Marguerite Barankitse

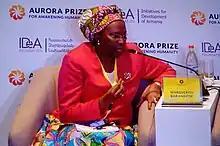
Barankitse in Yerevan at Matenadaran, during the panel Aurora Dialogues, before the Aurora Prize ceremony

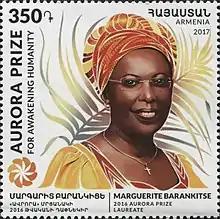
Barankitse on a 2017 Armenian stamp

Marguerite "Maggie" Barankitse (born in 1957 in Ruyigi, Ruyigi province, Burundi) is a Burundian humanitarian activist who works to improve the welfare of children and challenge ethnic discrimination in Burundi. After rescuing 25 children from a massacre, she was forced to witness the conflicts between the Hutu and Tutsi in her country in 1993. She established Maison Shalom, a shelter that provided access to healthcare, education, and culture to over 20,000 orphan children in need. Because she protested against a third term for President Pierre Nkurunziza, she lives in exile.